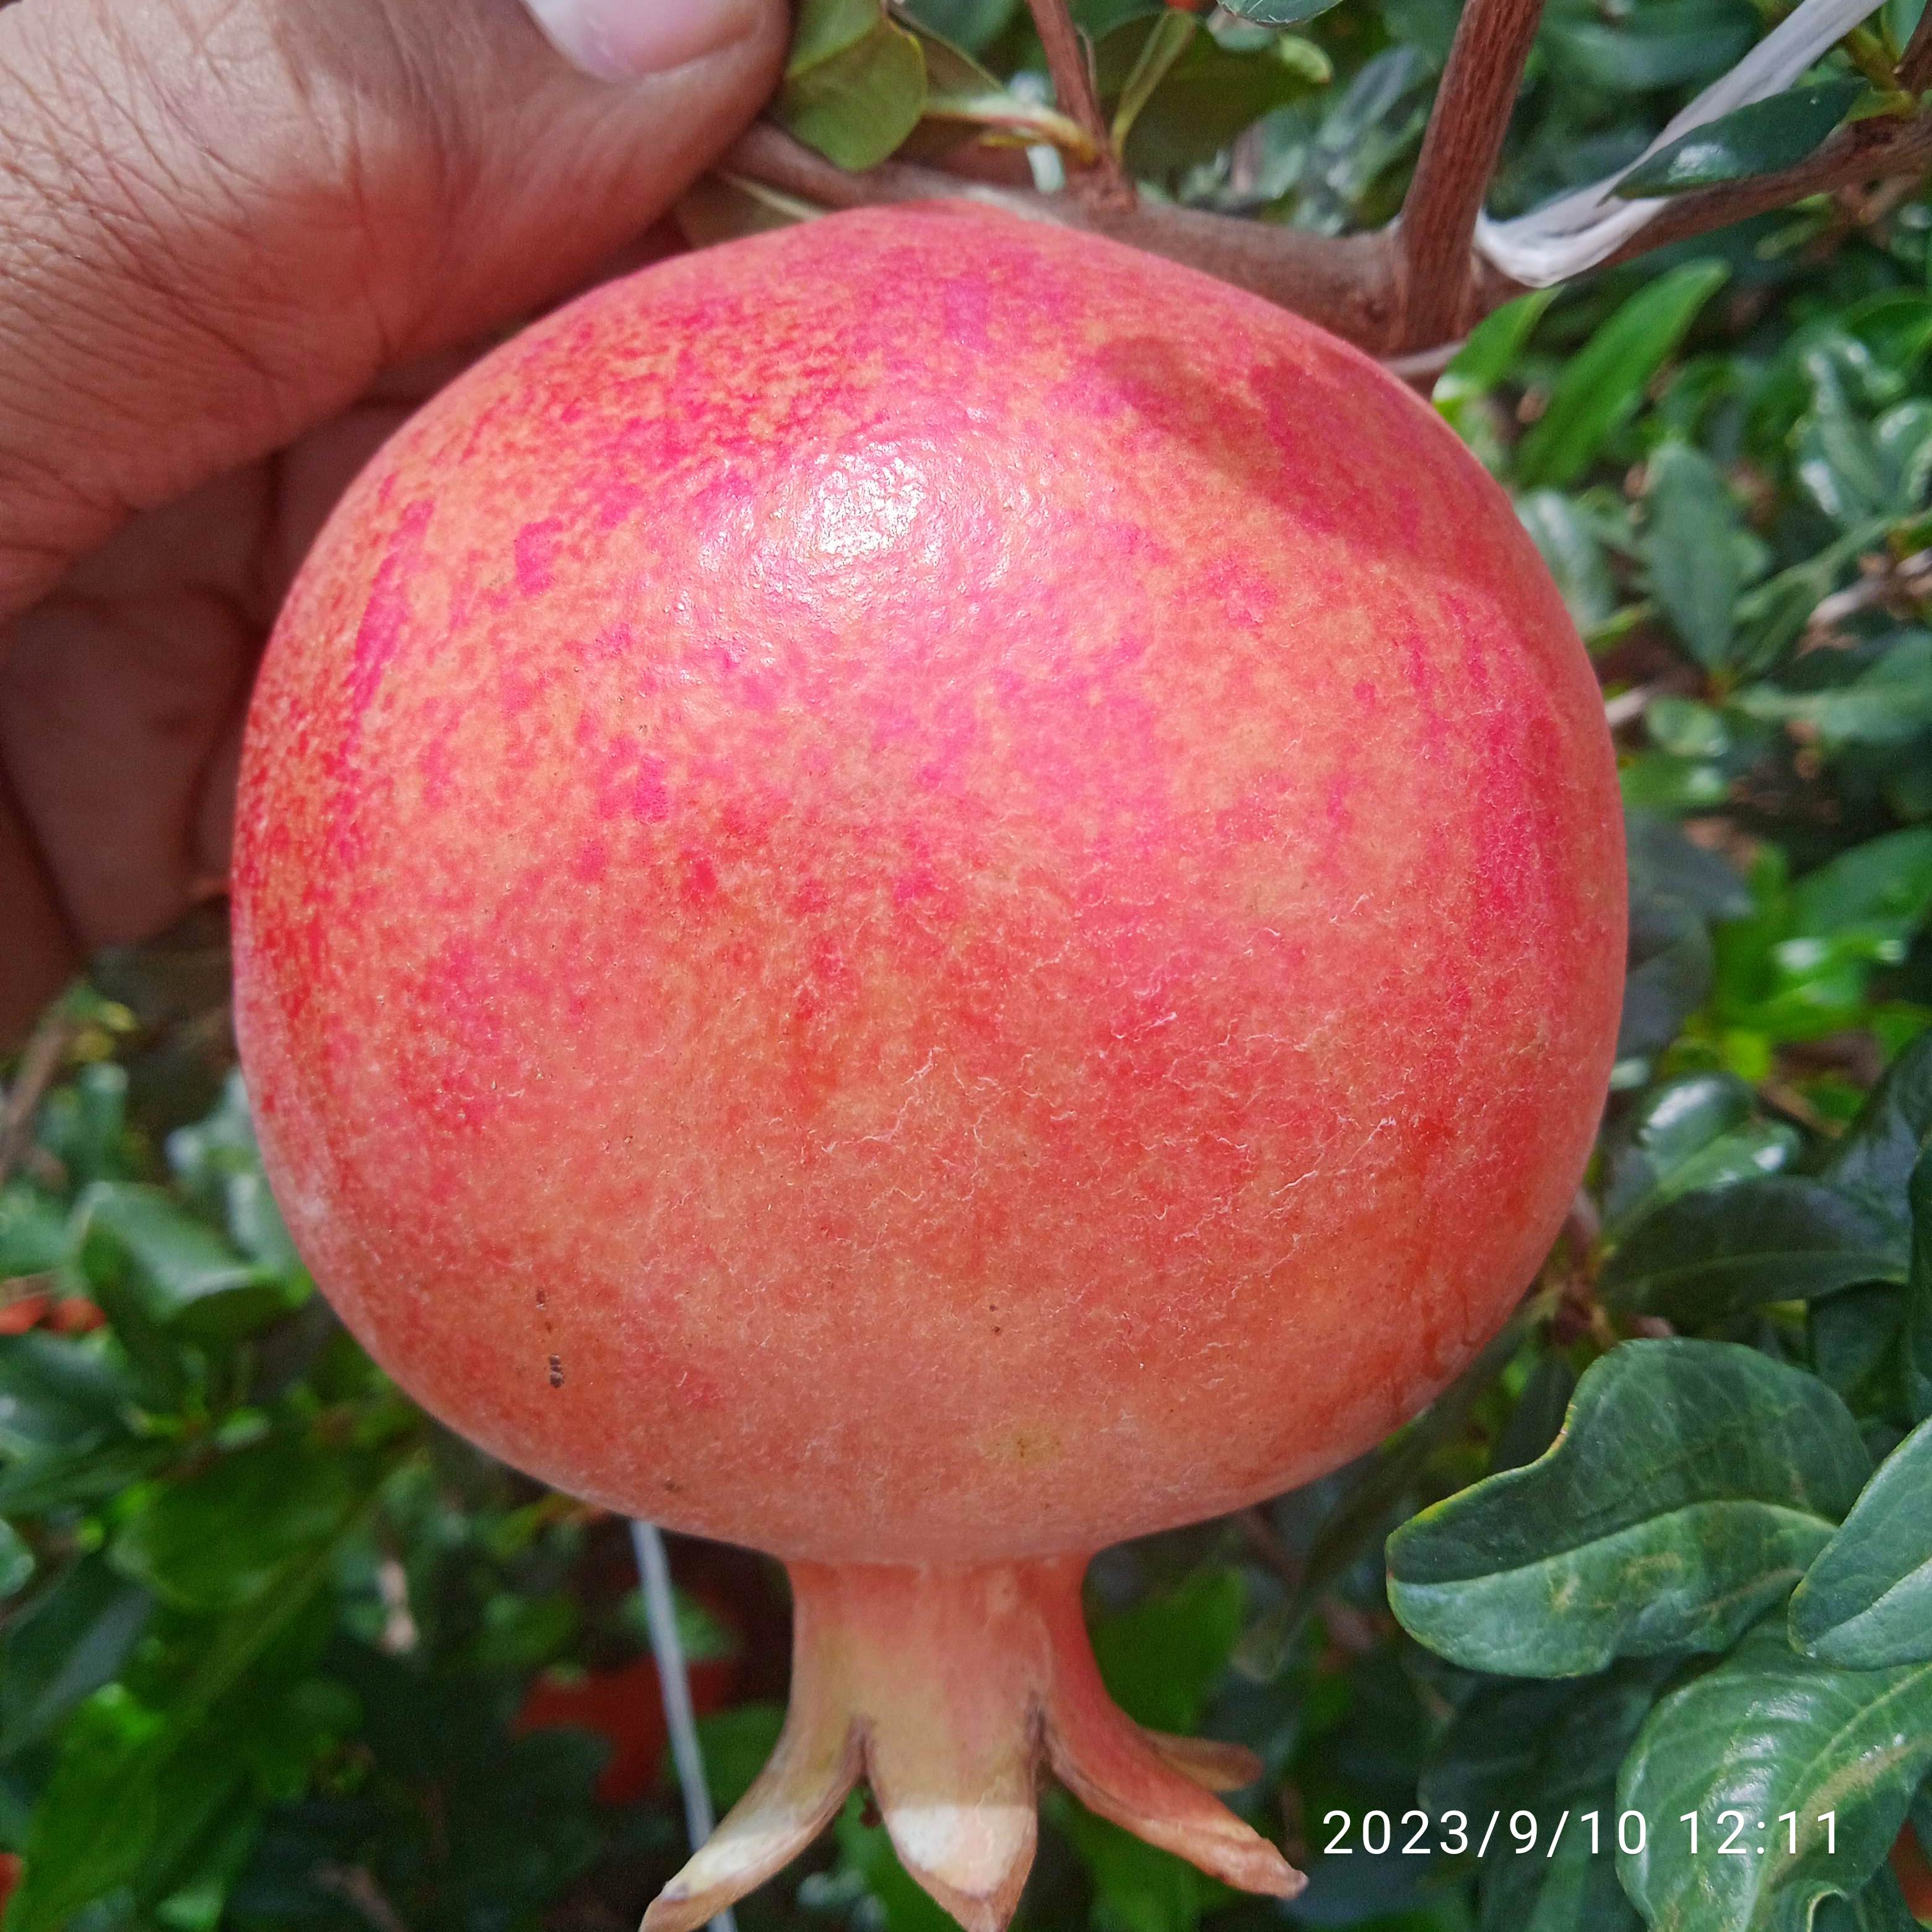
Label: Healthy